Ringshall, Suffolk

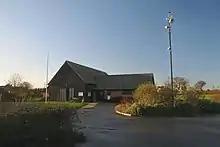
Ringshall village hall

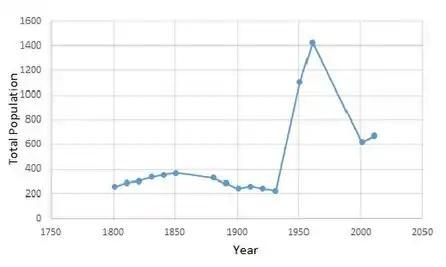

According to the 2011 Census there were 334 males and 336 females living in the parish. The population dramatically increased from just over 200 people to 1400, between 1941 and 1961. But then the population in the parish declined to 600 people by 2001.